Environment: real
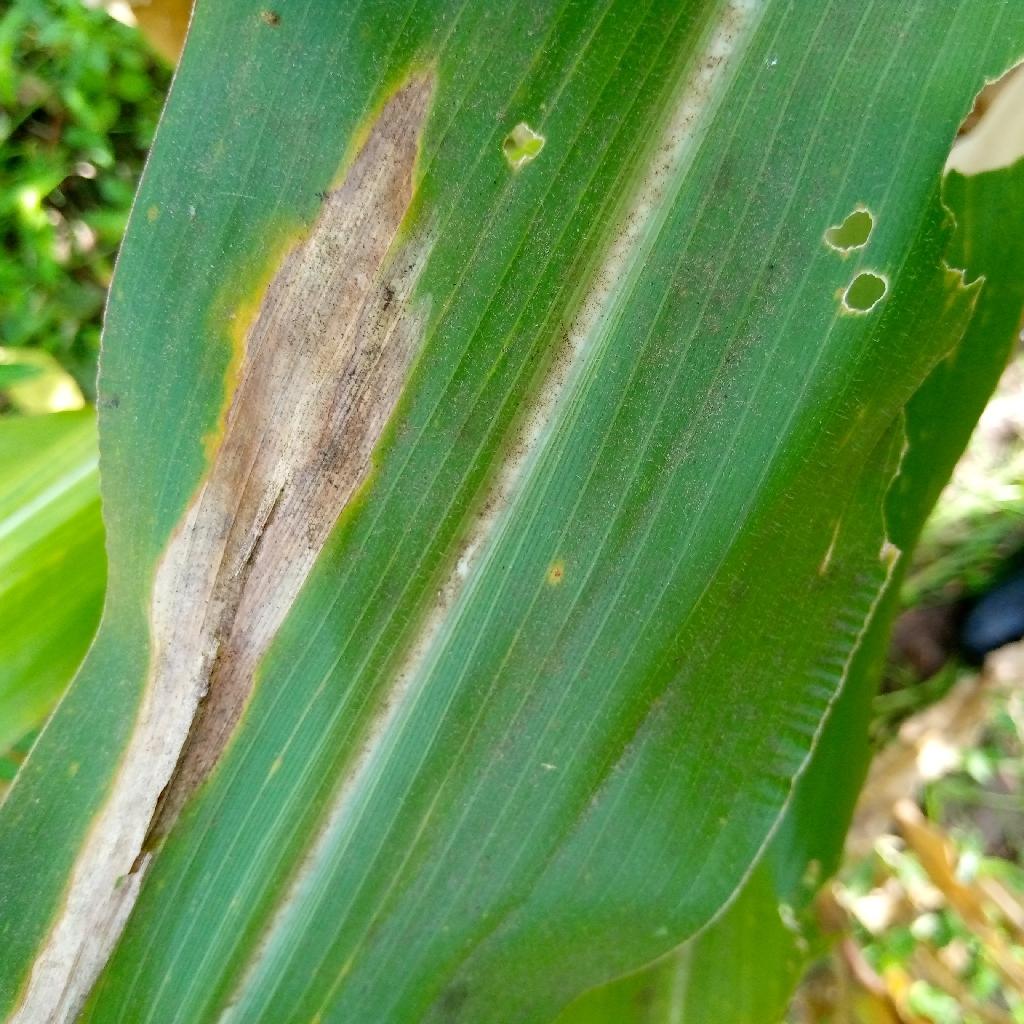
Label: northern_corn_leaf_blight